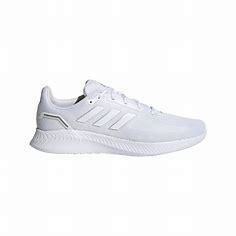
Brand: Adidas
Model: Runfalcon 2